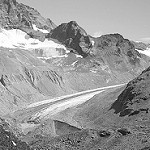
Label: B & W